José Maria Ricciardi

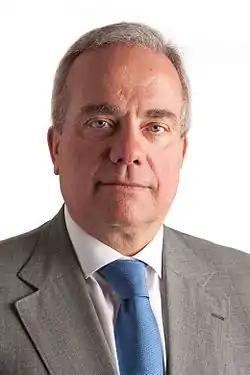
José Maria Espírito Santo Silva Ricciardi

José Maria Espírito Santo Silva Ricciardi (born 27 October 1954) is a Portuguese economist and banker.